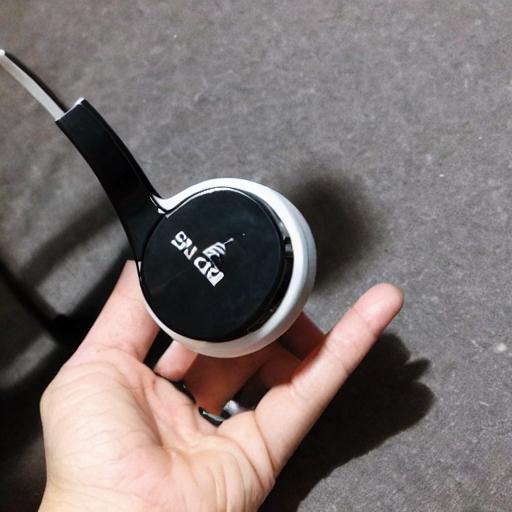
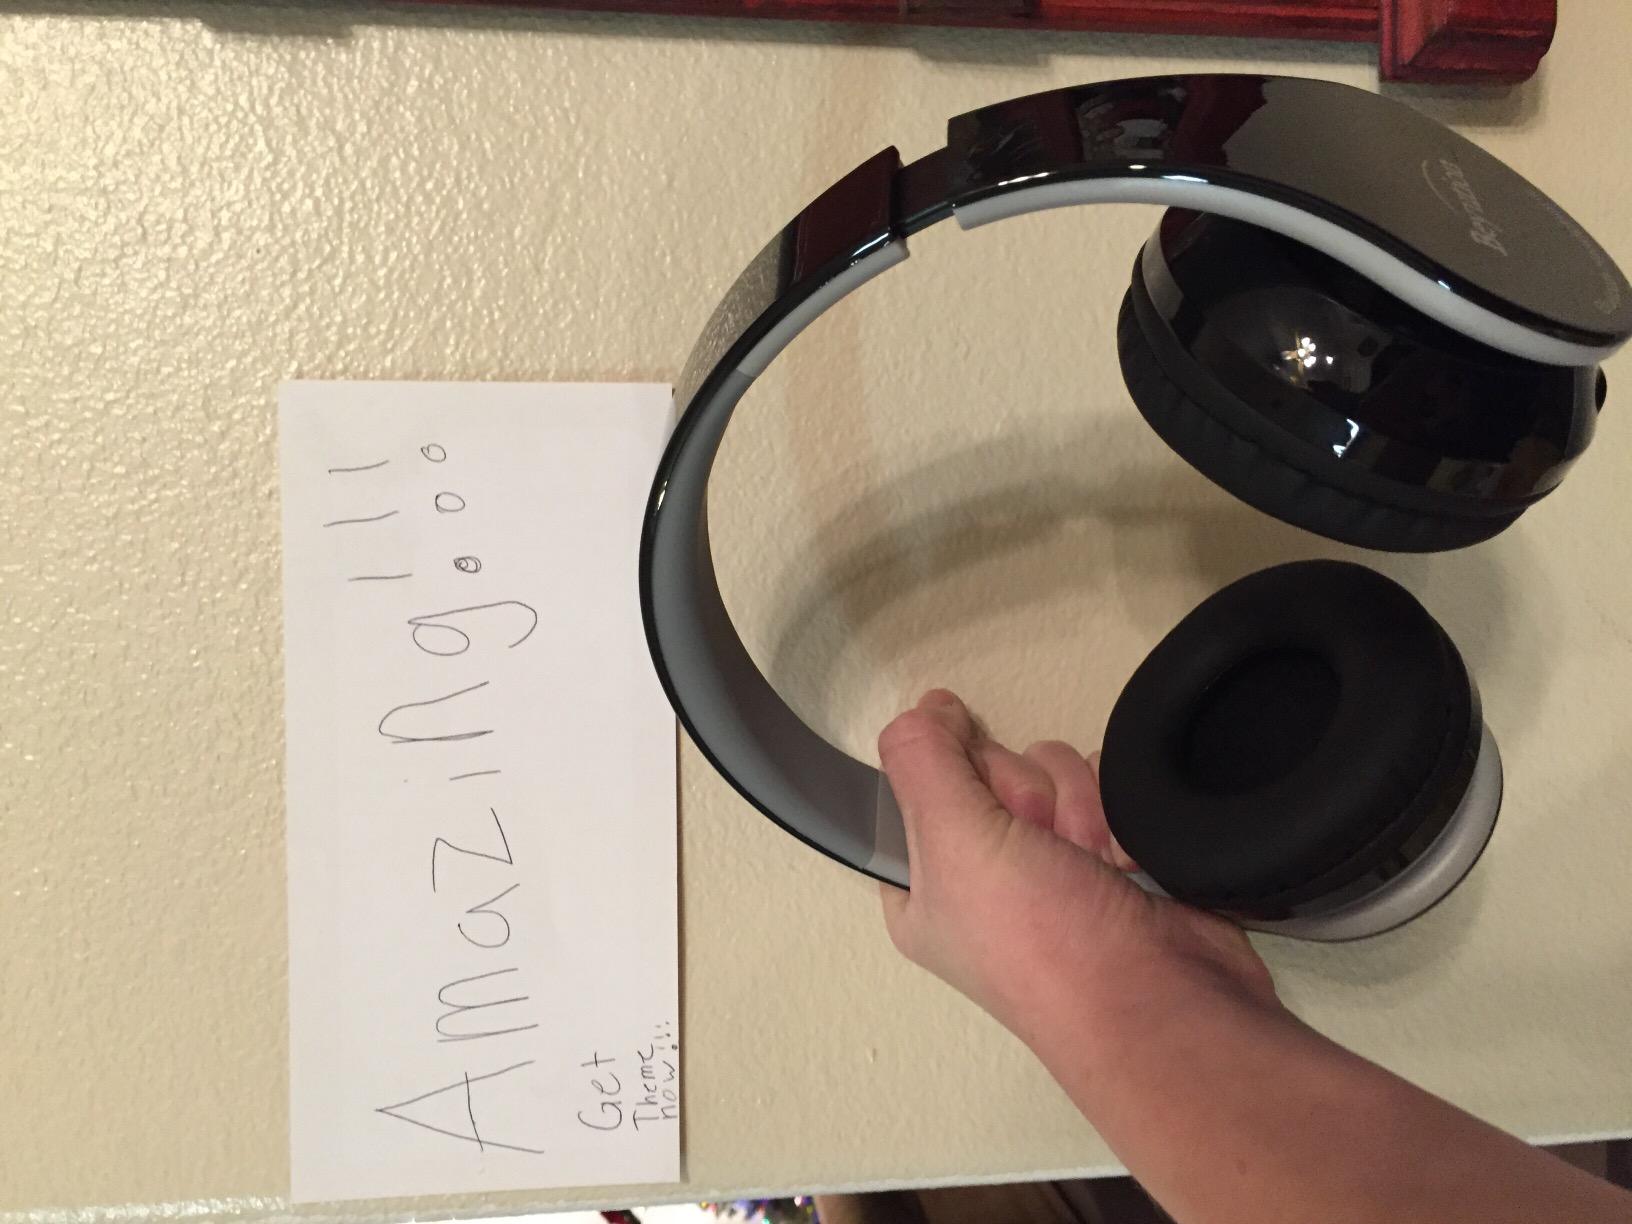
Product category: headphones
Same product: no